Aircraft in fiction

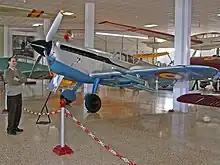
Hispano Aviación Ha 1112 Buchón

A scarlet-painted Fokker Dr.I triplane featured in the DC comic "Enemy Ace" and was the mount of the central character Baron Hans von Hammer, a German fighter pilot in the First World War. Debuting in 1965, the comic was written by Robert Kanigher and drawn by Joe Kubert and the character has been revived several times since by other writers & artists.